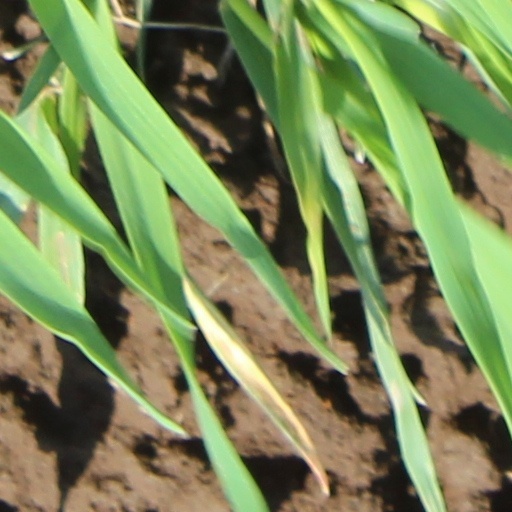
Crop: wheat